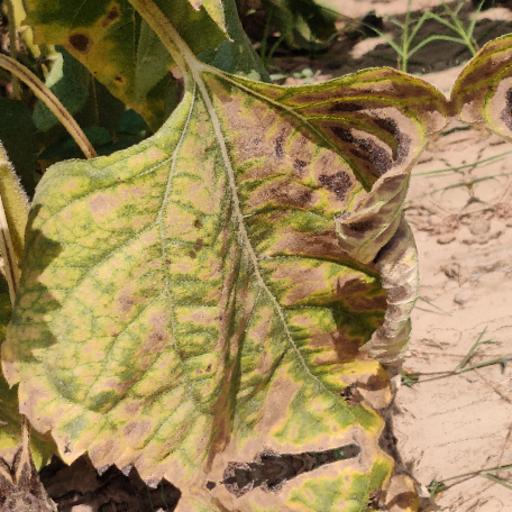
Label: Leaf_scars